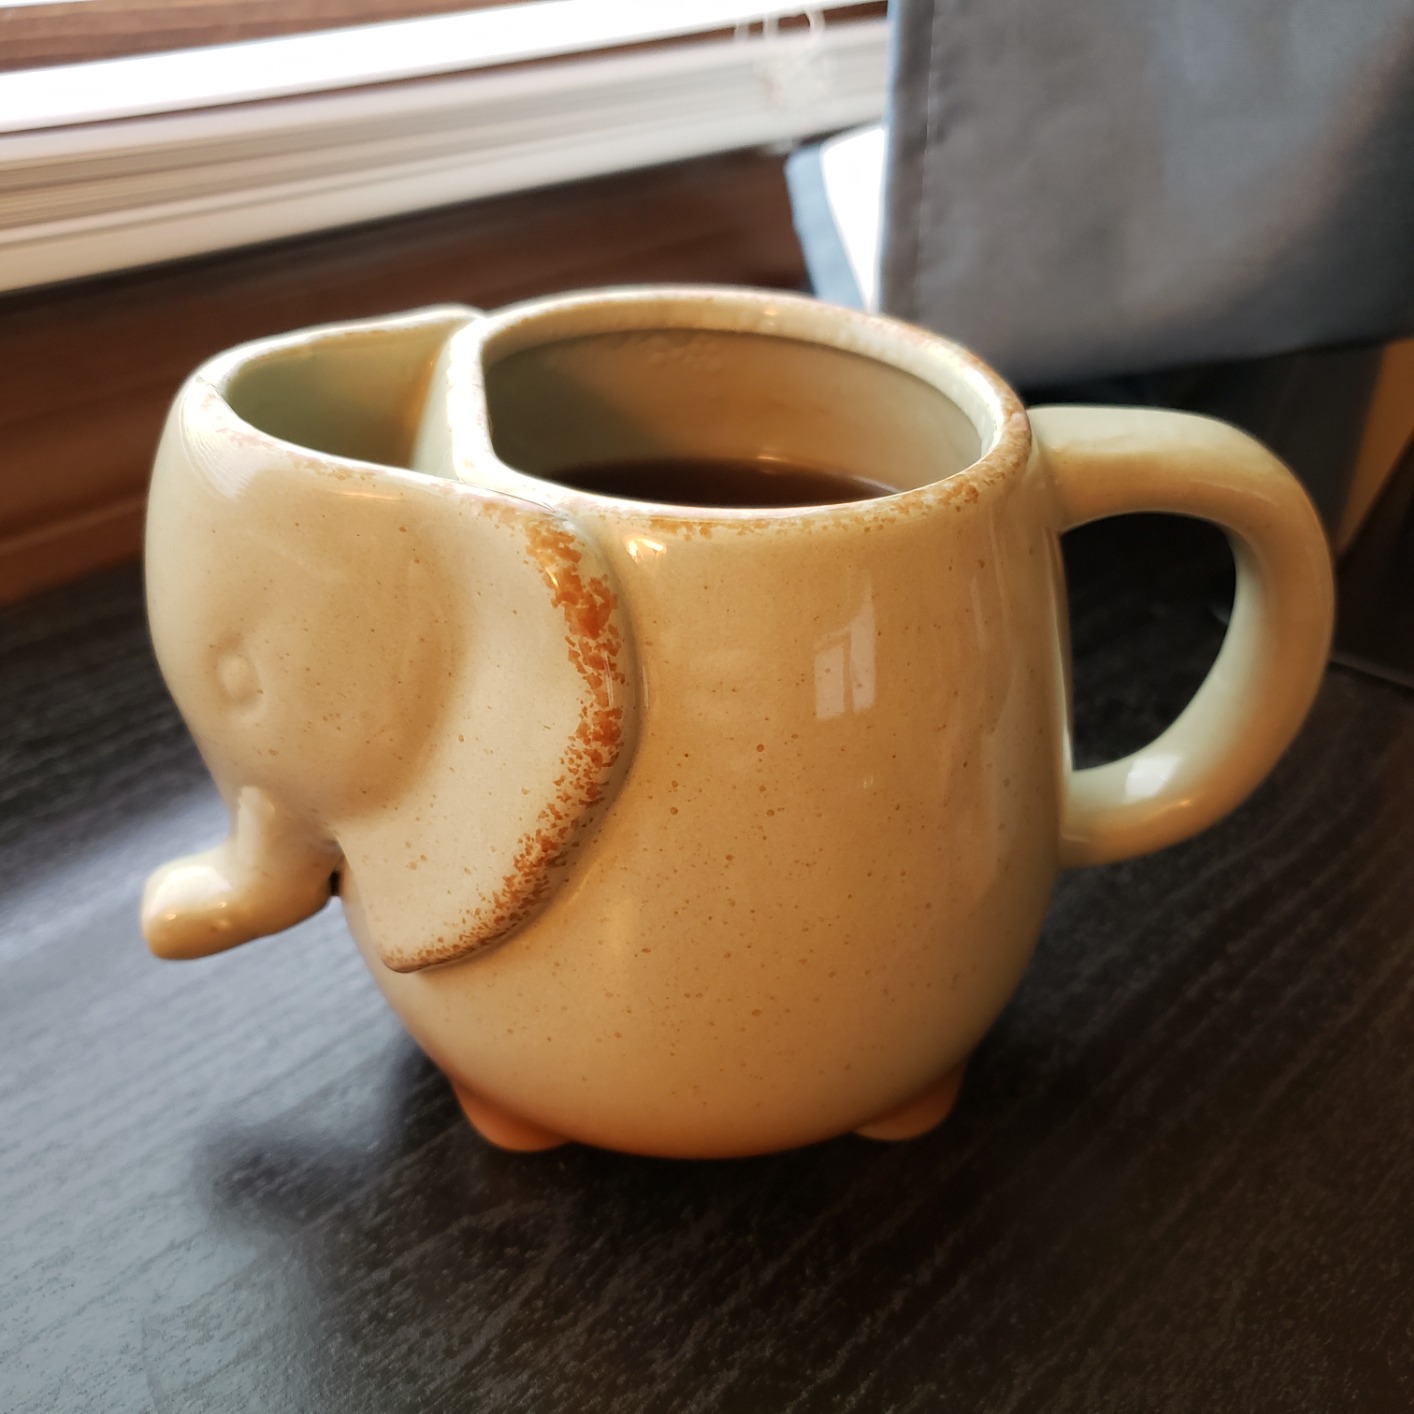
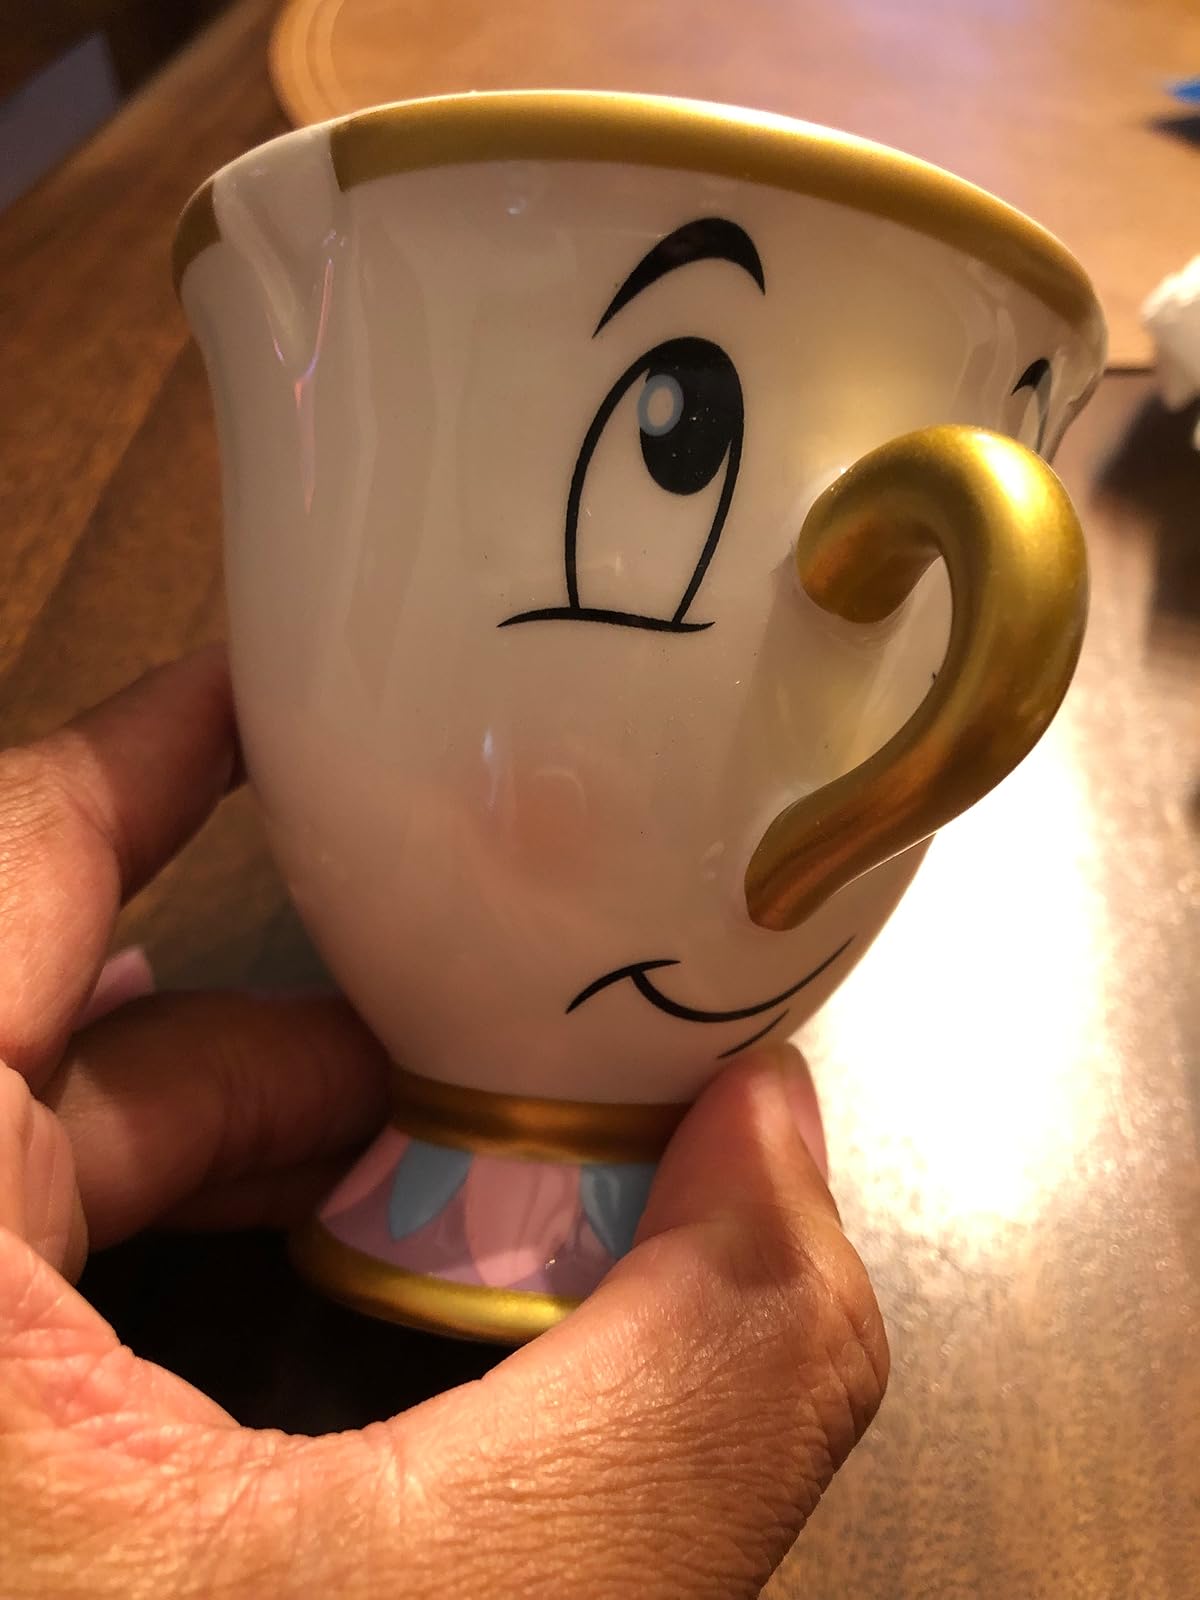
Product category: items_mug
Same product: no